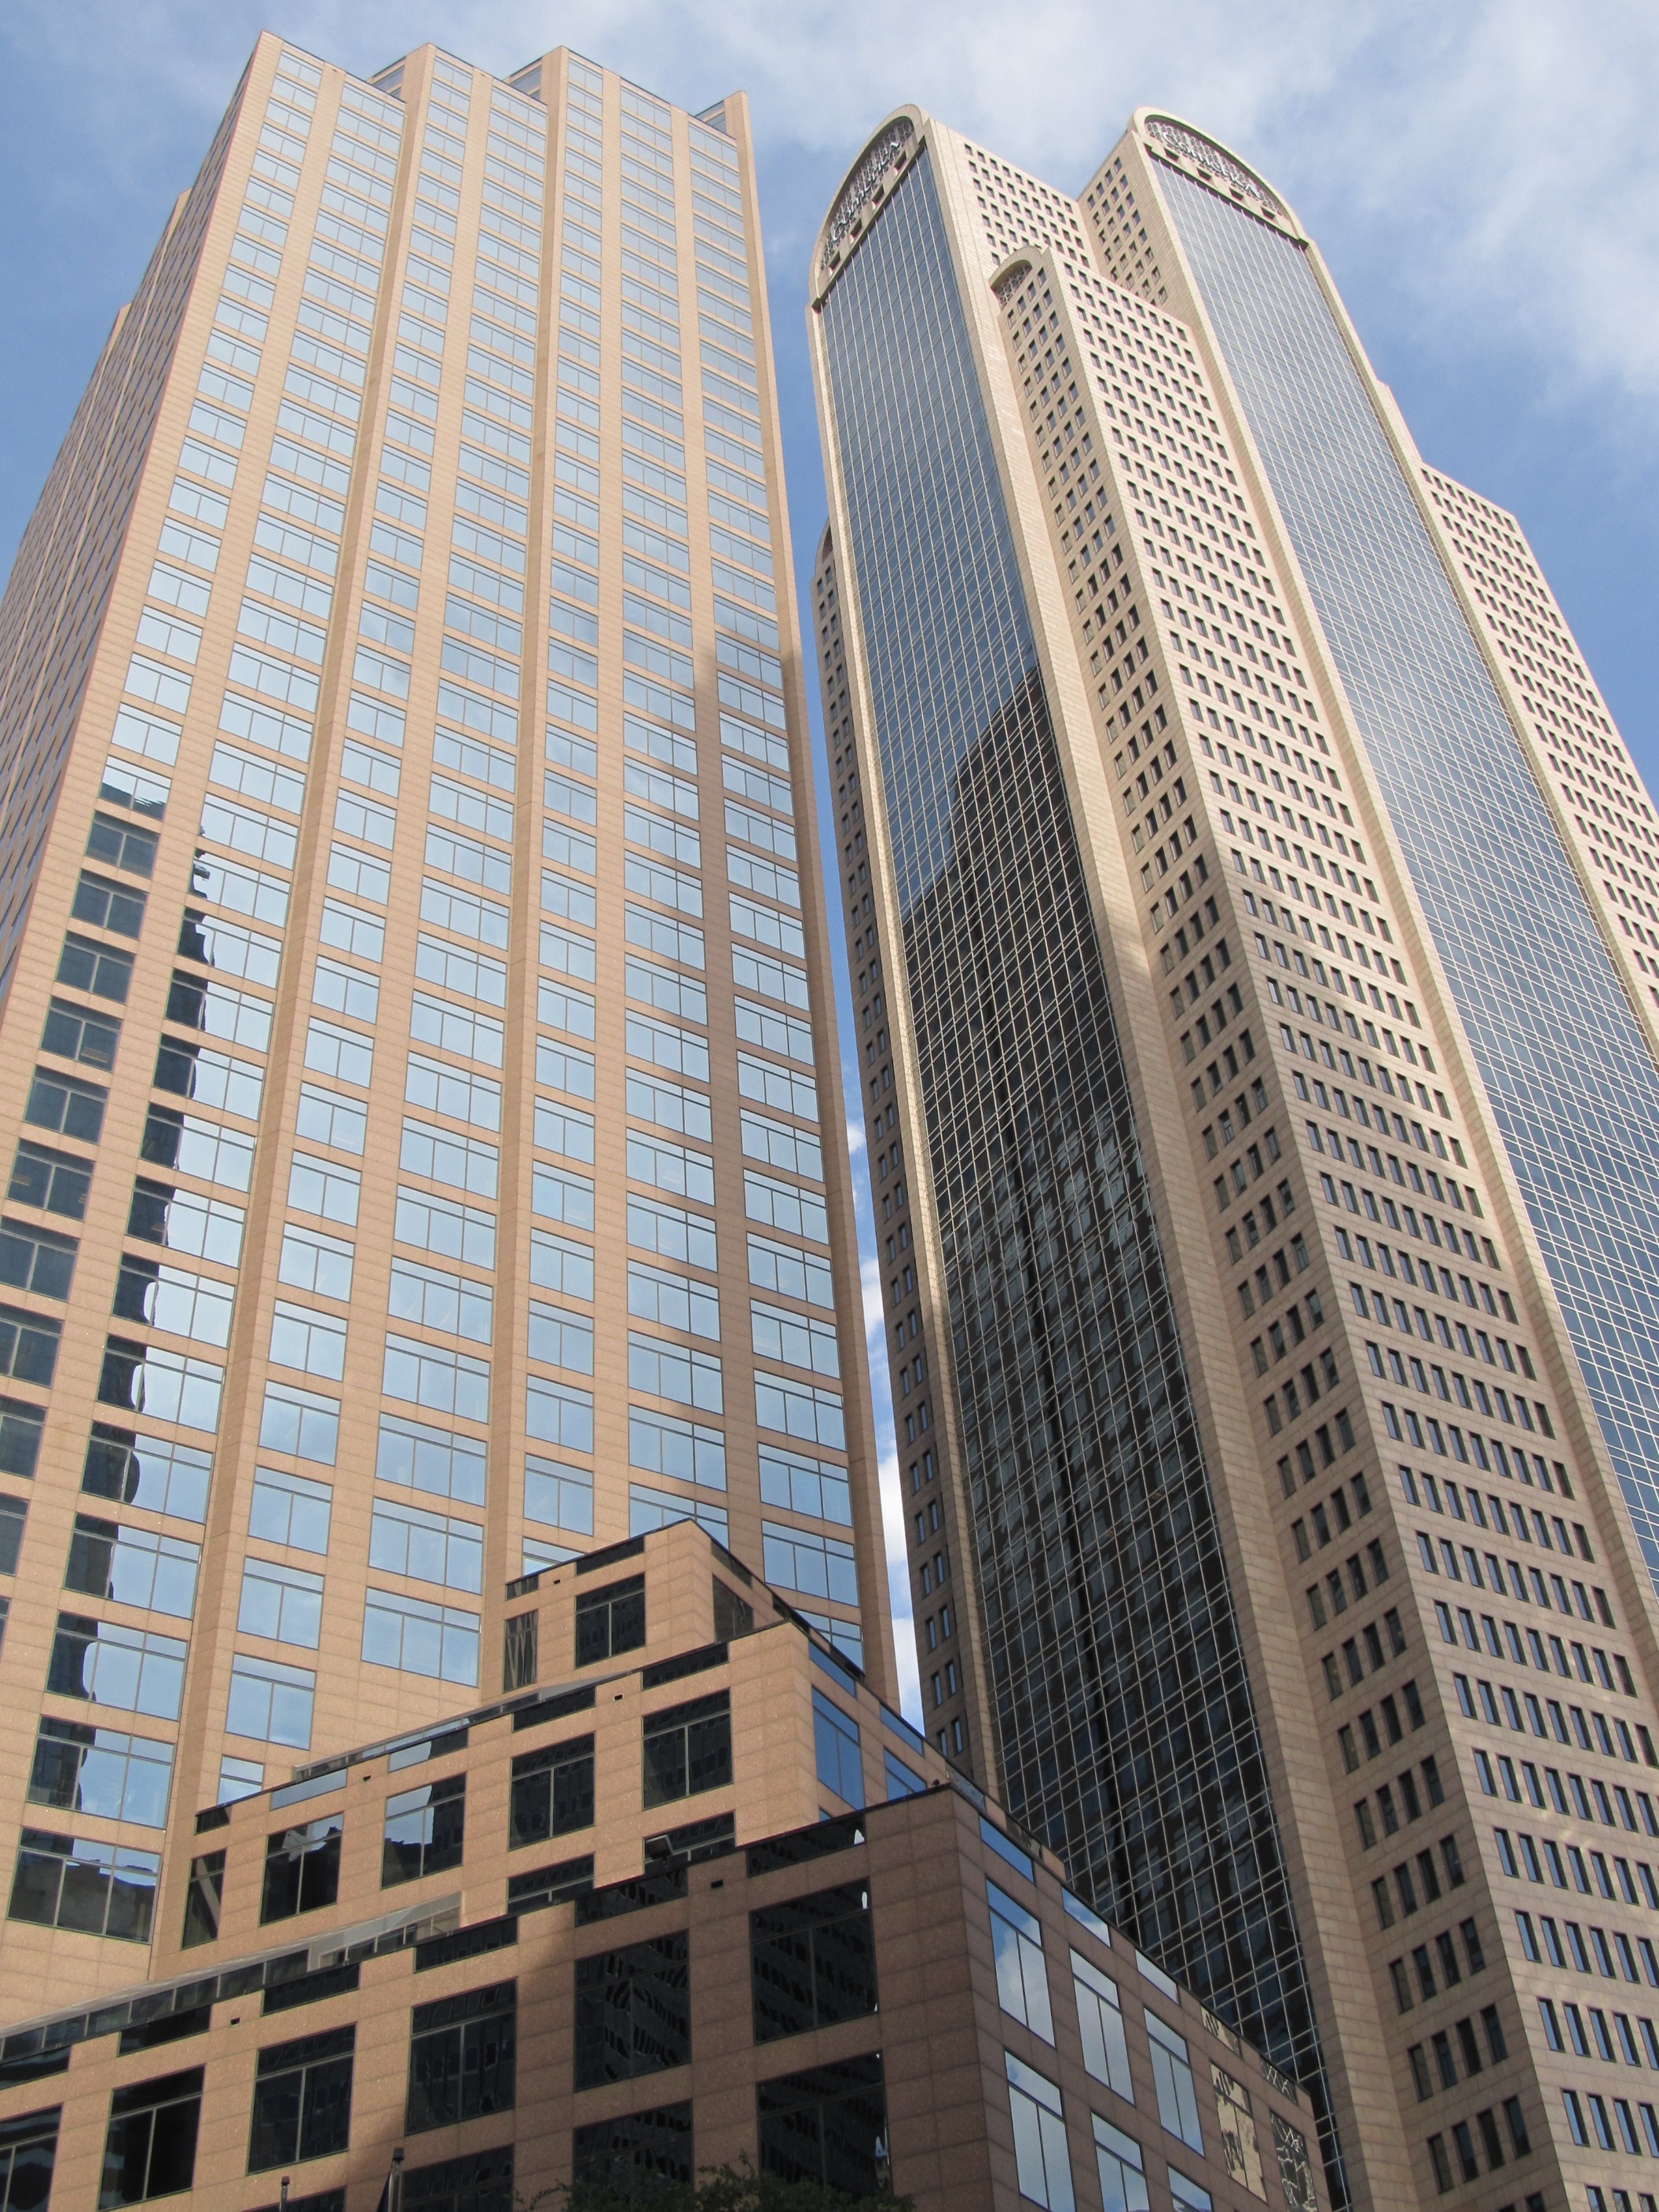
architecture, structure, building, city, skyscraper, urban, cityscape, downtown, tower, corporate, landmark, facade, exterior, business, canyon, city street, modern, concrete, tower block, high rise, texas, dallas, commerce, corporation, metropolis, workplace, condominium, neighbourhood, office buildings, urban area, metropolitan area, chrome and glass